Iru Kodugal

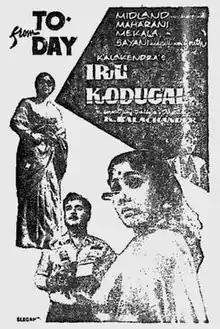
Theatrical release poster

Iru Kodugal is a 1969 Indian Tamil-language drama film directed by K. Balachander. The film stars Gemini Ganesan, Sowcar Janaki, Jayanthi, Nagesh, V. S. Raghavan, S. N. Lakshmi and others. The story revolves around one man who was married to two women. "Iru Kodugal" won the National Film Award for Best Feature Film in Tamil, the first film by Balachander to win the award. The film, which was based on a stage play of same name, was remade in Kannada as "Eradu Rekhegalu", in Telugu as "Collector Janaki" and in Hindi as "Sanjog".